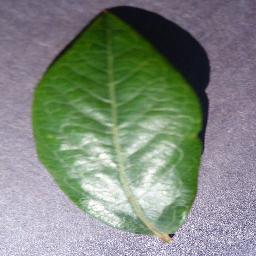
Label: Blueberry___healthy